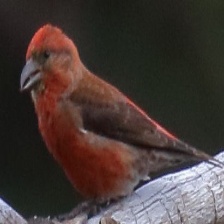
Species: RED CROSSBILL
Scientific name: LOXIA CURVIROSTRA